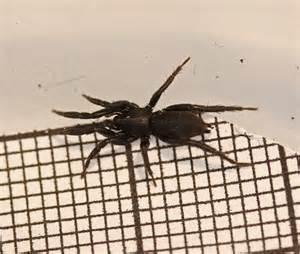
spider